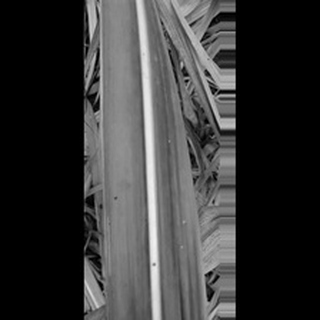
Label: sugarcane_yellow_leaf_disease